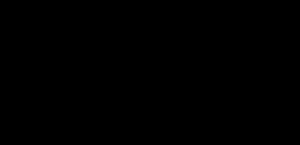
Le polyétheréthercétone, désigné par le sigle PEEK, est un polymère commercialisé en 1978 par ICI. Le PEEK appartient à la famille des polyaryléthercétones.